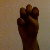
The image shows a hand gesture representing the letter 'E' in Indian Sign Language.